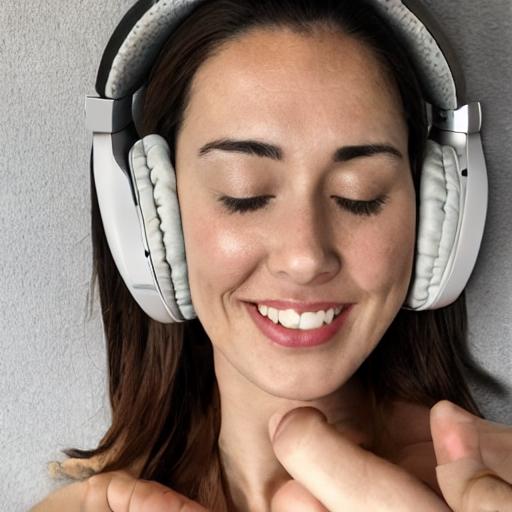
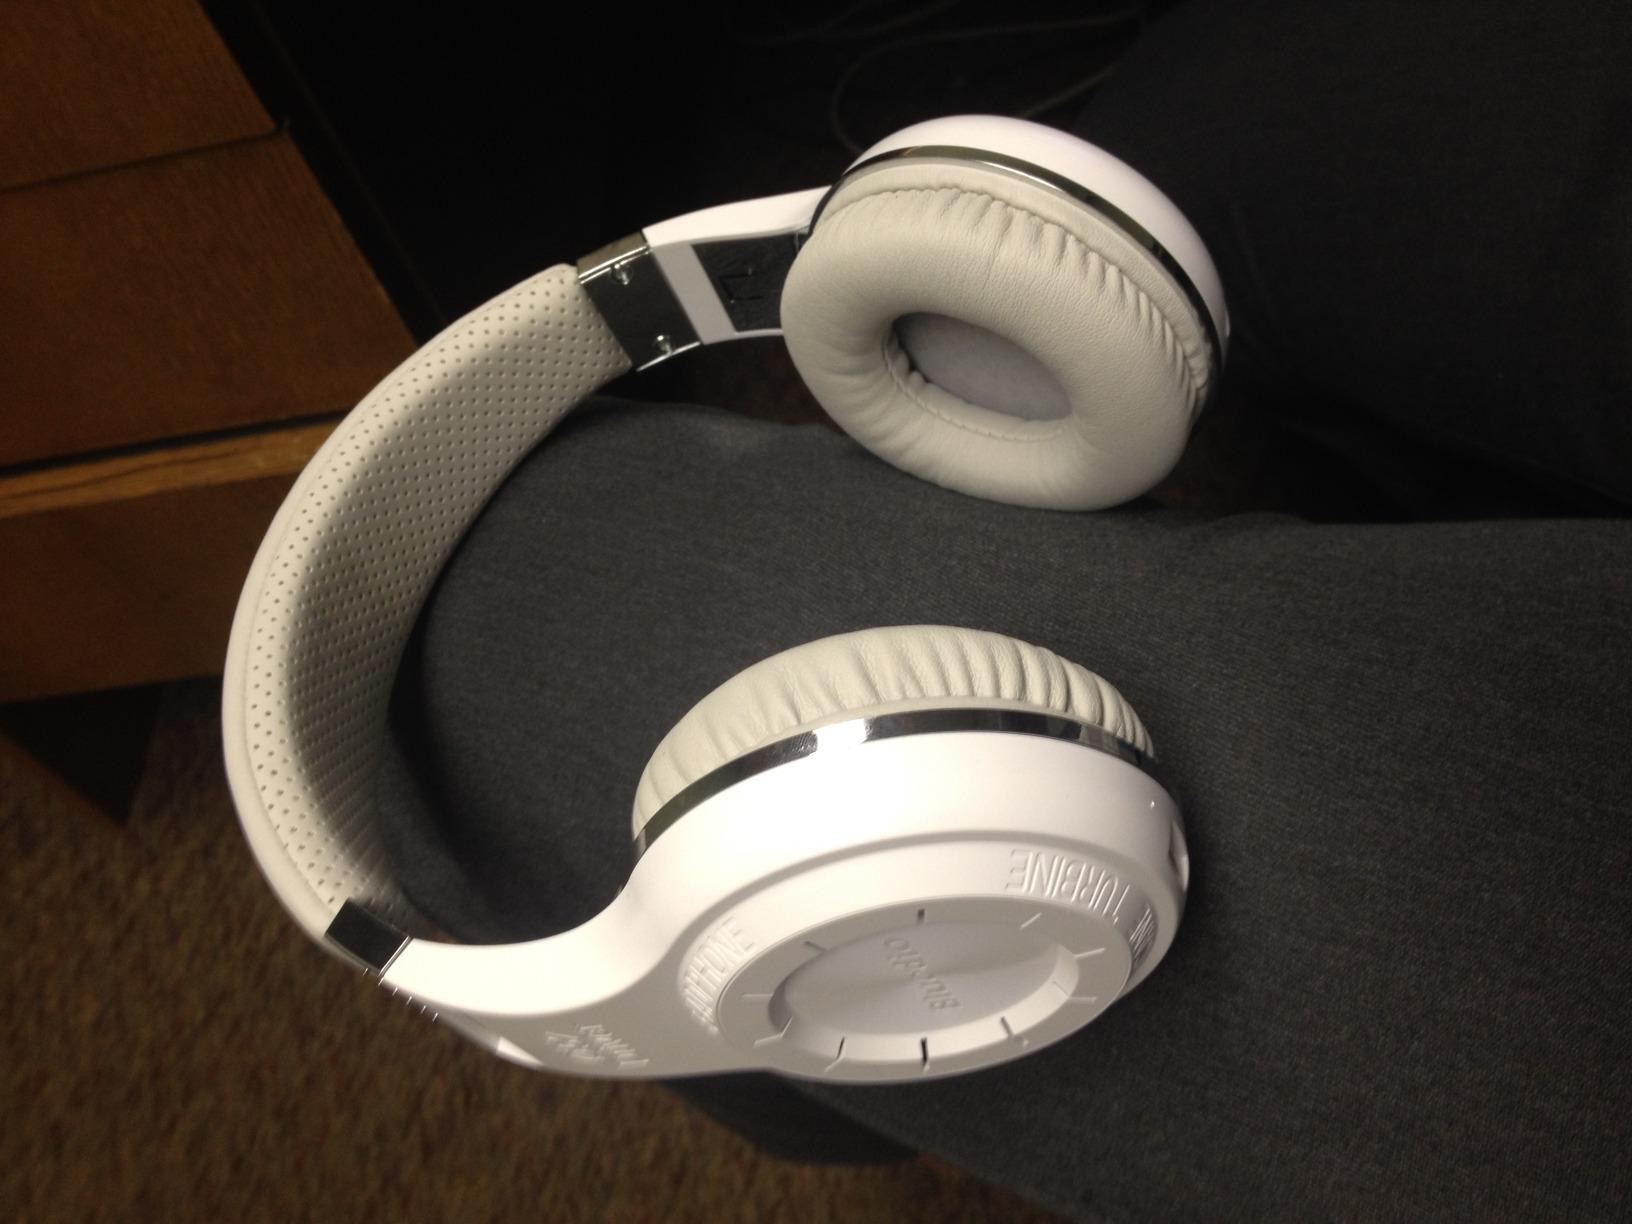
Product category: headphones
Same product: no